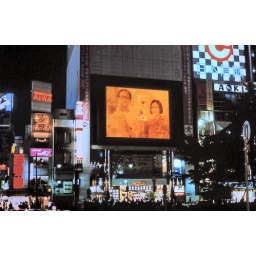
Illuminated signs on street outside of Shinjuku Eki, Tokyo, Japan in 1985. The display included a large television display.